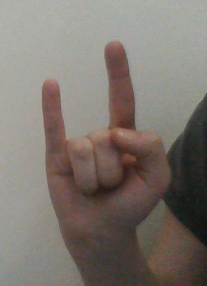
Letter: la